Forests of Azerbaijan

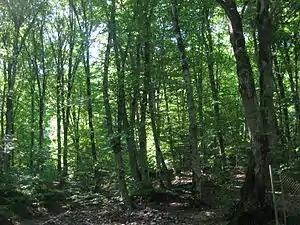
Caucasus mixed forest in the Quba District

The total forest area of Azerbaijan is 1,021,880 ha or 11.8% of the country's area. The forest biomes consist of temperate deciduous forests, temperate broadleaf and mixed forests, temperate coniferous forests and riparian forests. Specialists estimate that in the 8th-9th centuries the forest cover was around 30-35%, most of it situated in mountainous areas.